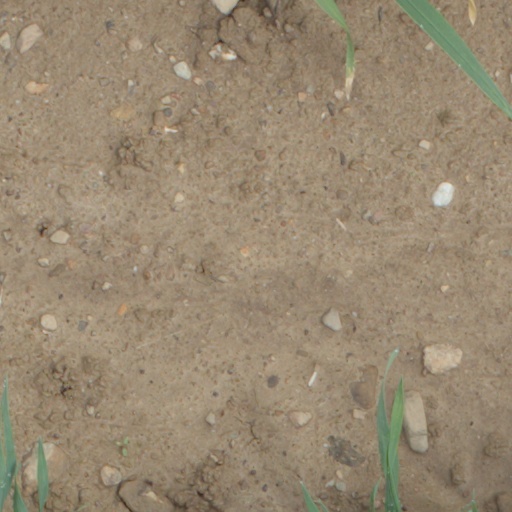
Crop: wheat